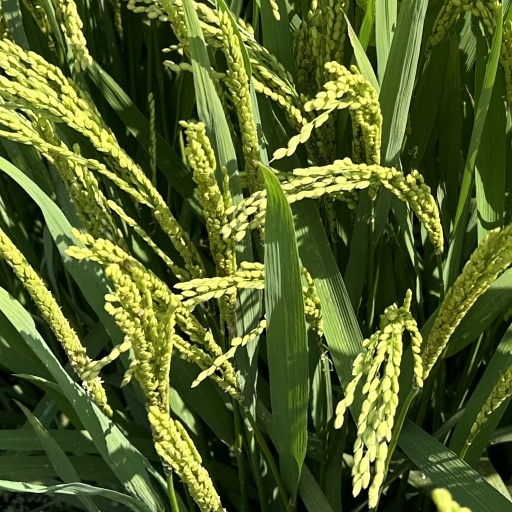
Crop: rice